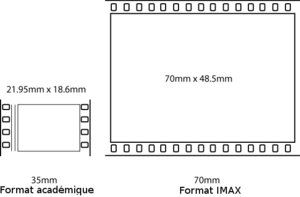
Montage à partir de l'image anglaise
IMAX, l'abréviation de l'anglais Image Maximum, est un format de pellicule créé par l'IMAX Corporation, au Canada, qui a la capacité d'exposer des images d'une plus grande taille et d'une meilleure résolution que les pellicules conventionnelles.